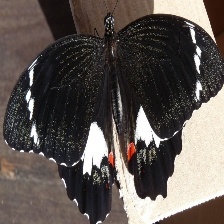
Species: ORCHARD SWALLOW